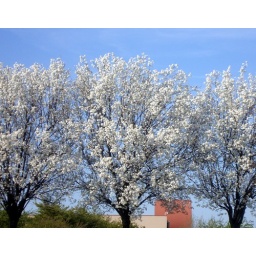
blooms against blue sky